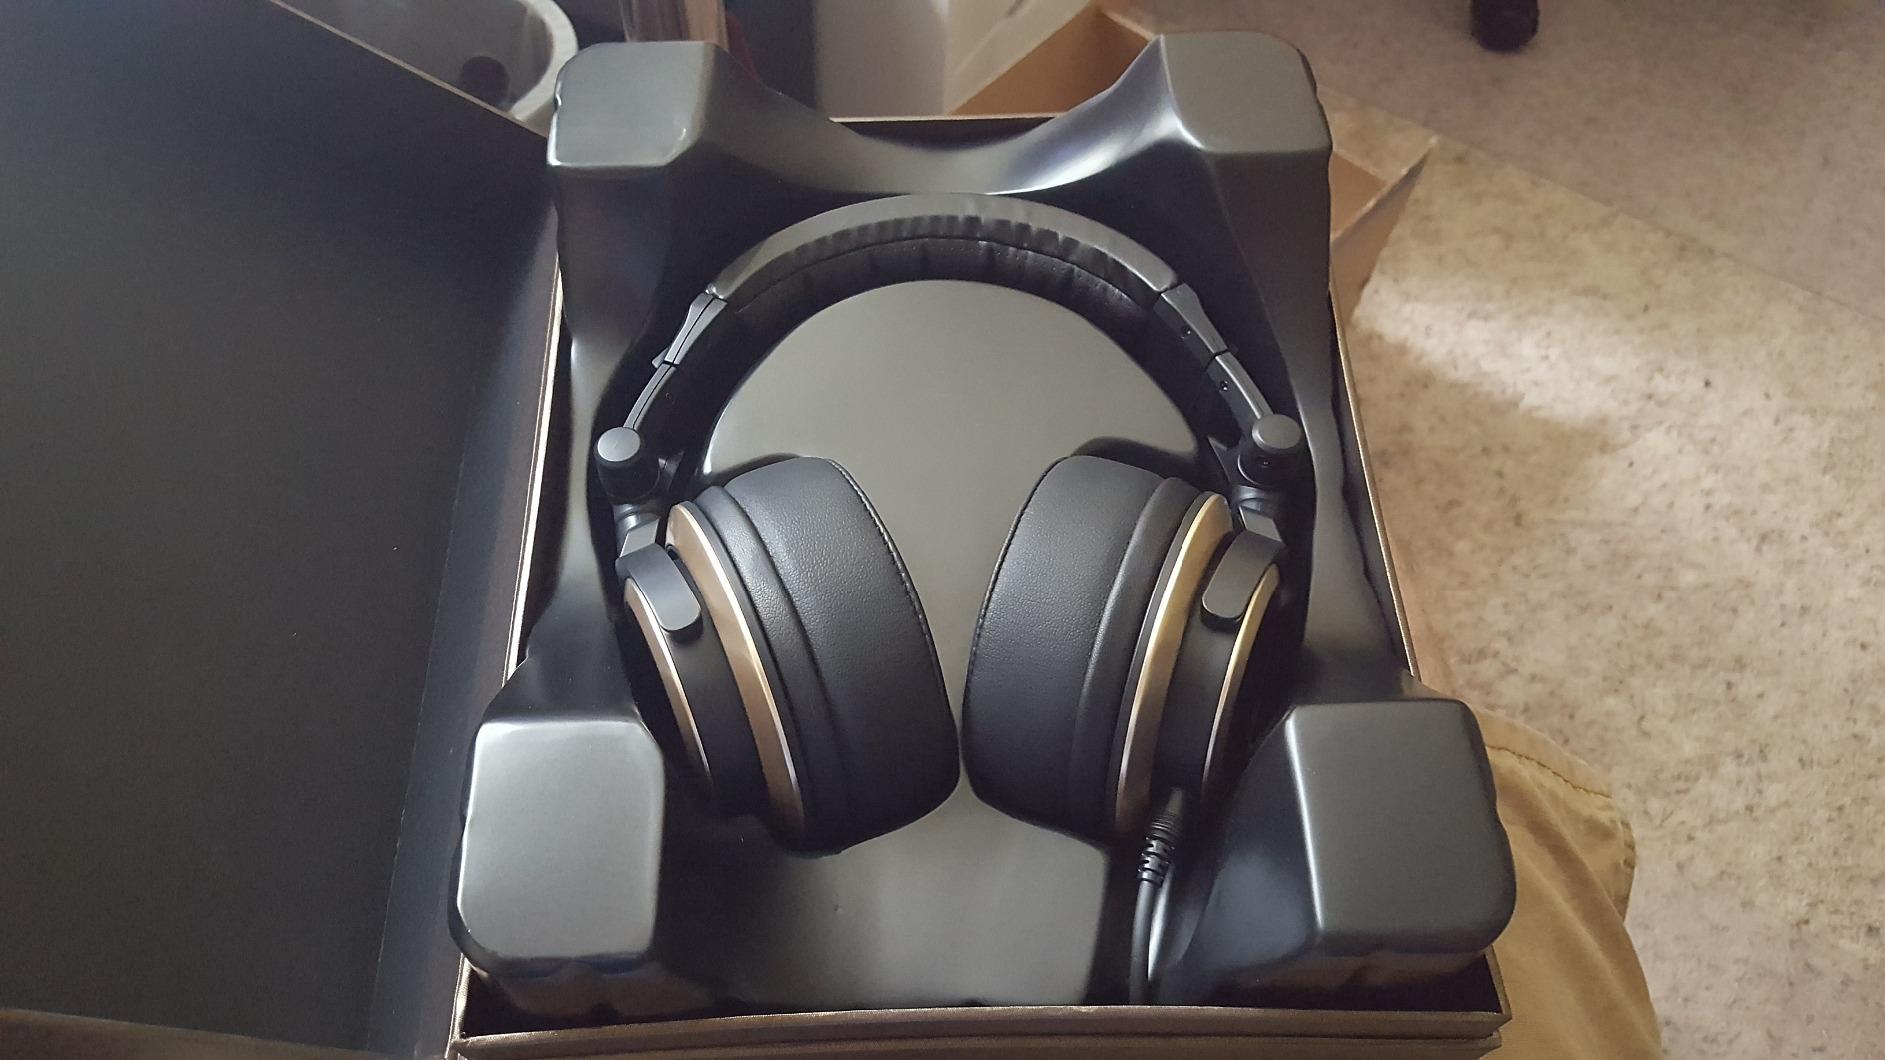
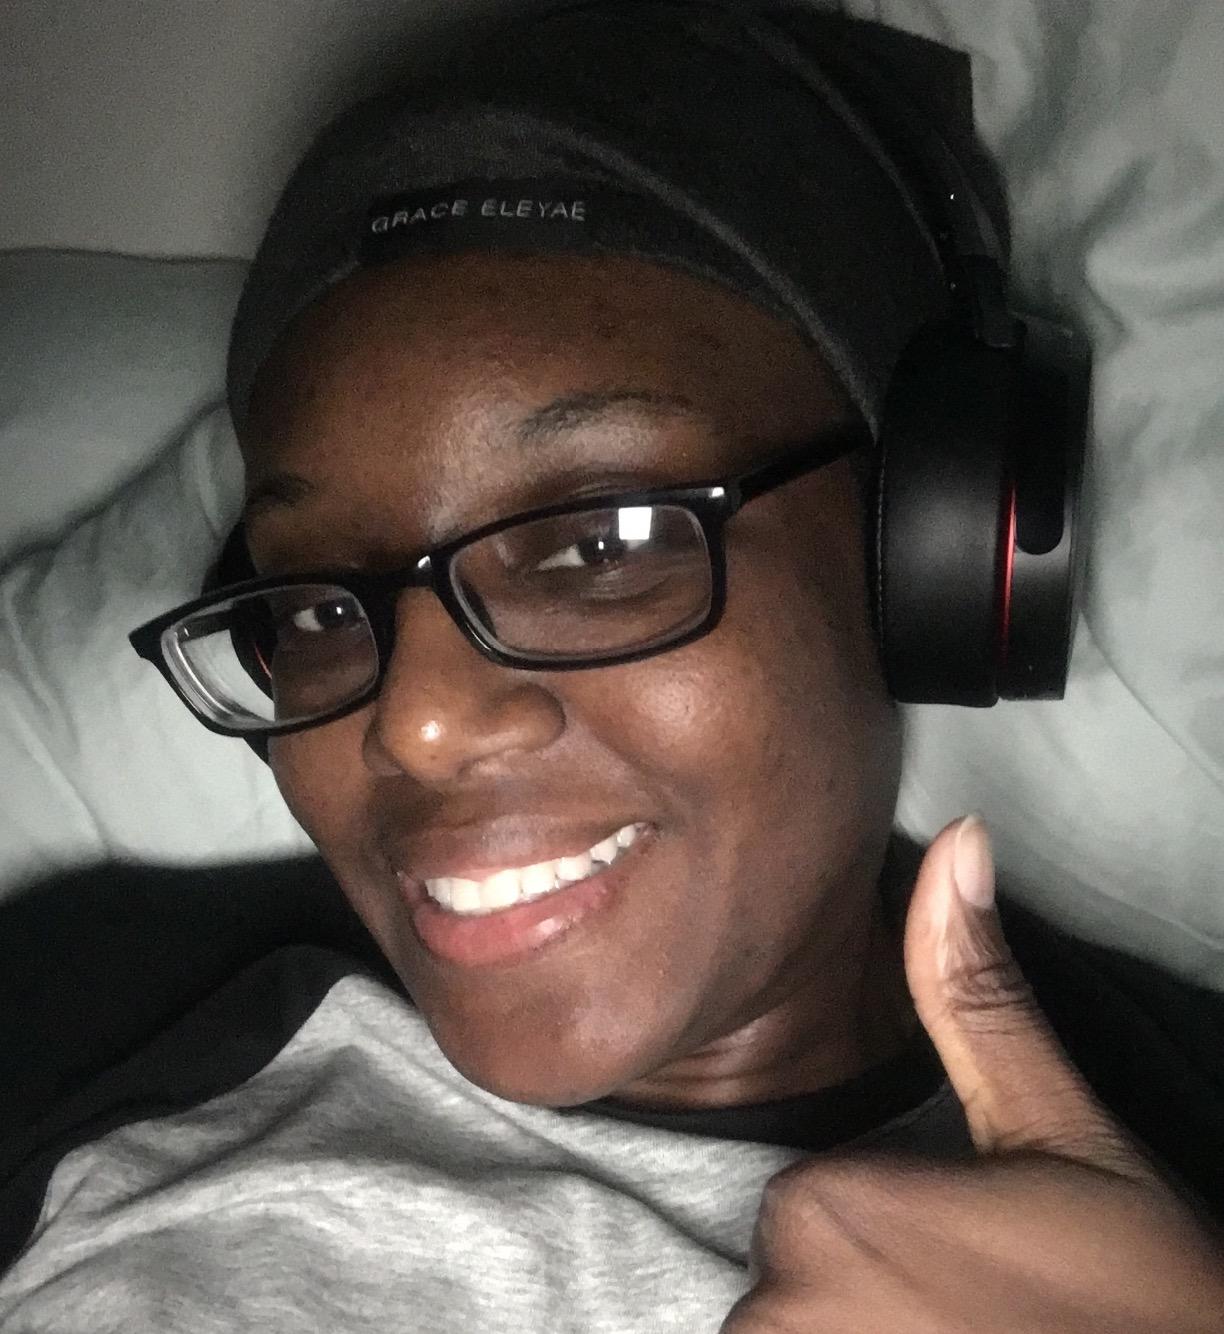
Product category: headphones
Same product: no